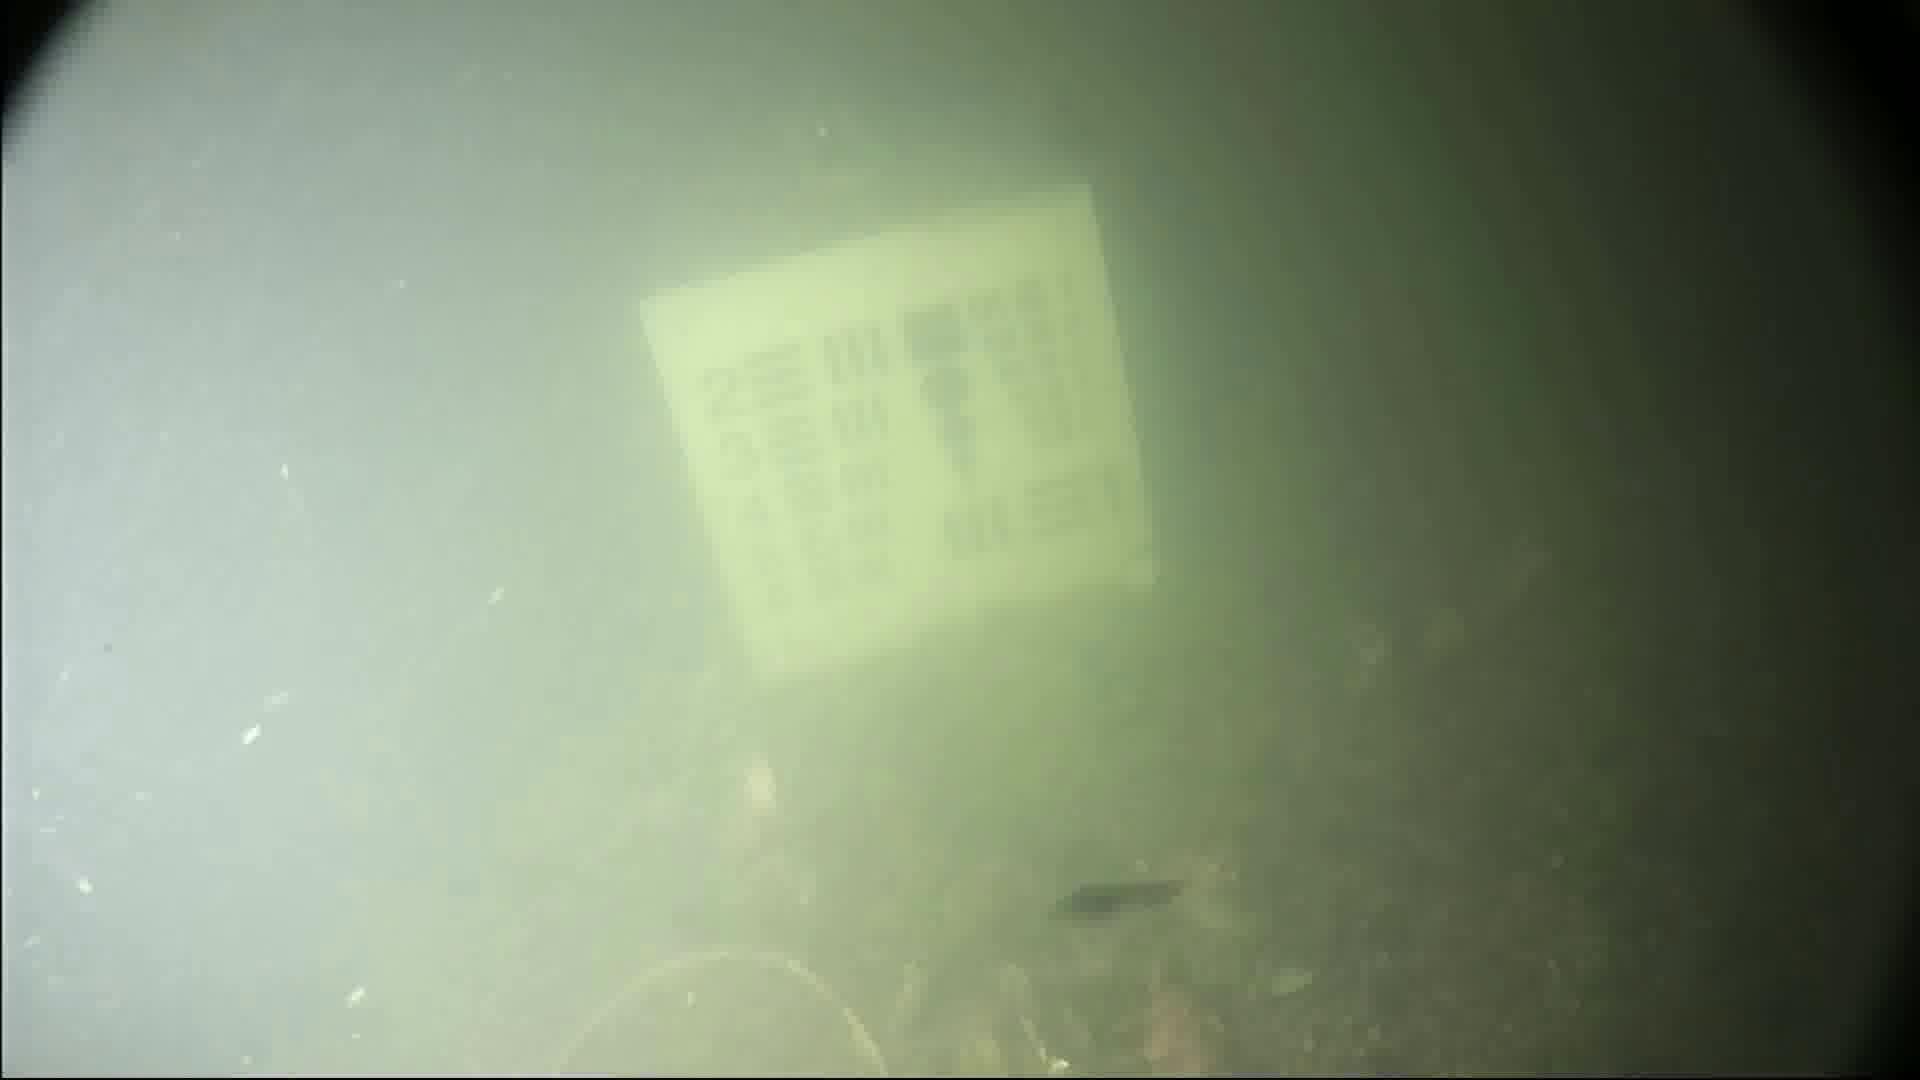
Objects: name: crab